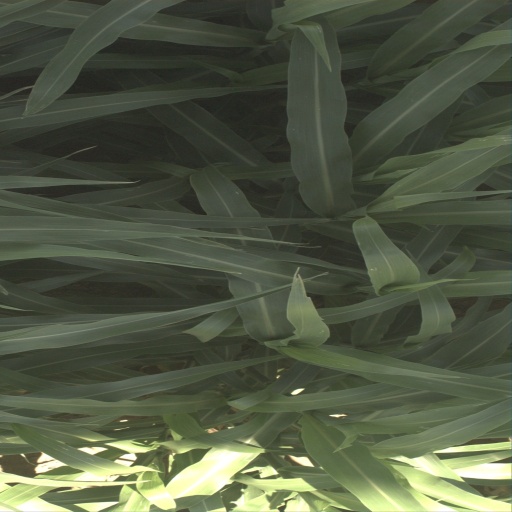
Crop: sorghum